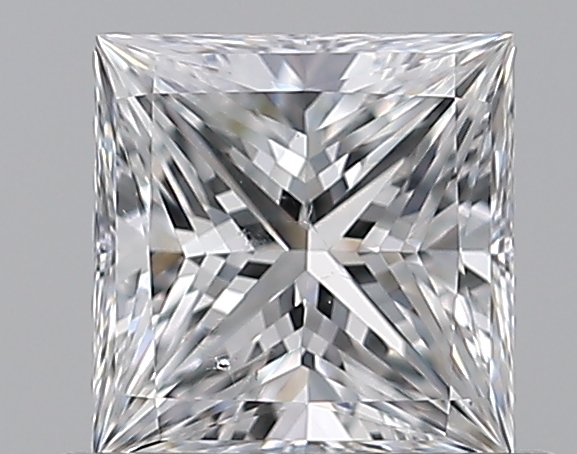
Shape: princess
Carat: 0.7
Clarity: SI1
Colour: D
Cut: EX
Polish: EX
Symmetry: VG
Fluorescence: N
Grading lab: GIA
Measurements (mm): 5.03 x 4.93 x 3.59